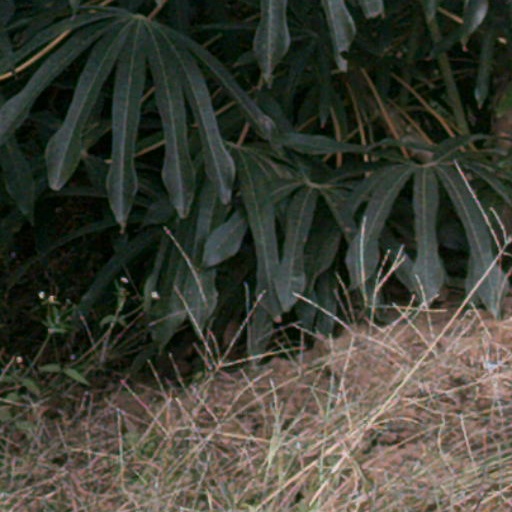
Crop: cassava